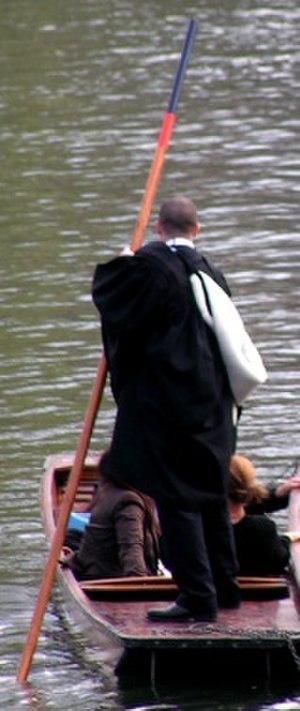
Town and gown est une expression désignant deux communautés distinctes dans une cité universitaire : le premier terme se réfère à la population non académique, le deuxième à la population universitaire, notamment dans les anciennes places d'enseignement comme Oxford, Cambridge, Durham, et Édimbourg, bien que le terme soit aussi employé à propos de cités universitaires modernes ou de villes ayant une école publique d'une certaine importance. La métaphore a une connotation historique, mais continue d'être utilisée dans la littérature et dans le langage quotidien.